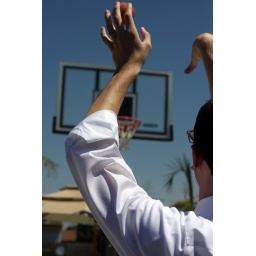
Shooting hoops in a dress shirt